Tsuneko Kondo-Kavese

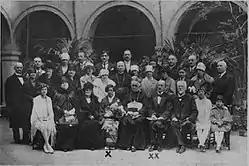
Tsuneko Kondo-Kavese (X) and Ivan Skušek (XX) church wedding in Ljubljana (1927)

She also promoted cultural exchange between Japan and Slovenia (then part of Yugoslavia). Between 1930 and 1960 she held a series of lectures on Japan, first in German and later in Slovenian, which were published in various newspapers. She also lectured on Japan on the then newly established Radio Ljubljana. She died on January 25, 1963. She is buried in Ljubljana, at the Žale cemetery.